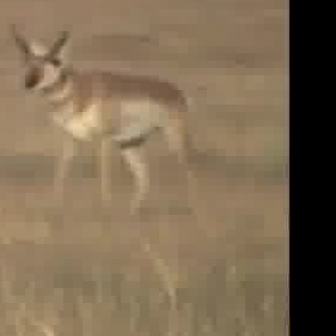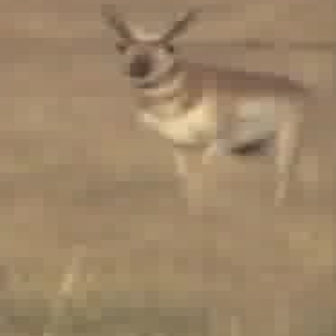
  Please identify the target specified by the bounding box [7,20,213,226] in the first image and locate it in the second image. Return the coordinates in [x_min,y_min,x_max,y_max] format.
Answer: [95,0,317,222]